Brisbane General Hospital Precinct

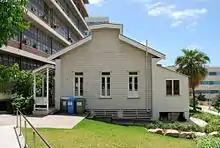

The Hospital expanded throughout the 19th century in response to increased demands for health care from a growing population. The building program included a single storey brick building for the treatment of fever cases erected in 1875 to the north of the site overlooking O'Connell Terrace. Modelled on the pavilion plan, this building contained a single open ward surrounded by verandahs providing accommodation for twenty-five patients. Known as Ward 6 it was converted to a gynaecological ward in 1890 and with adjacent wards 5 and 7 constructed in 1885 became the focus of female health care in the Hospital. In 1999, Ward 6 remains as building 19 (Wardsmen's Amenity Building).